Project Destination

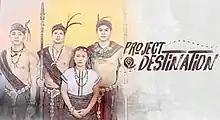
Title card

Project Destination is a 2020 Philippine television drama series broadcast by GMA News TV. Directed by Zig Dulay, it stars Migo Adecer, Kate Valdez and Royce Cabrera. It premiered on GMA News TV on March 14, 2020. The series concluded on April 18, 2020 with a total of 6 episodes.